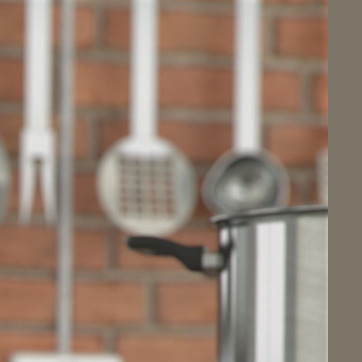
Material: metal